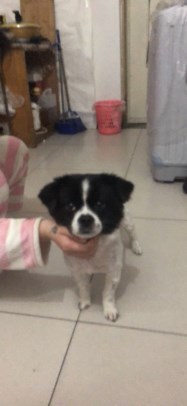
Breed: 3336-n000121-chinese_rural_dog